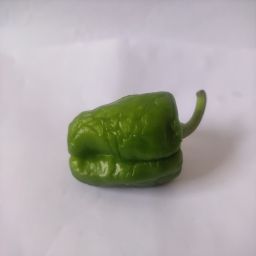
Crop: Bell Pepper
Quality: Ripe